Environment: real
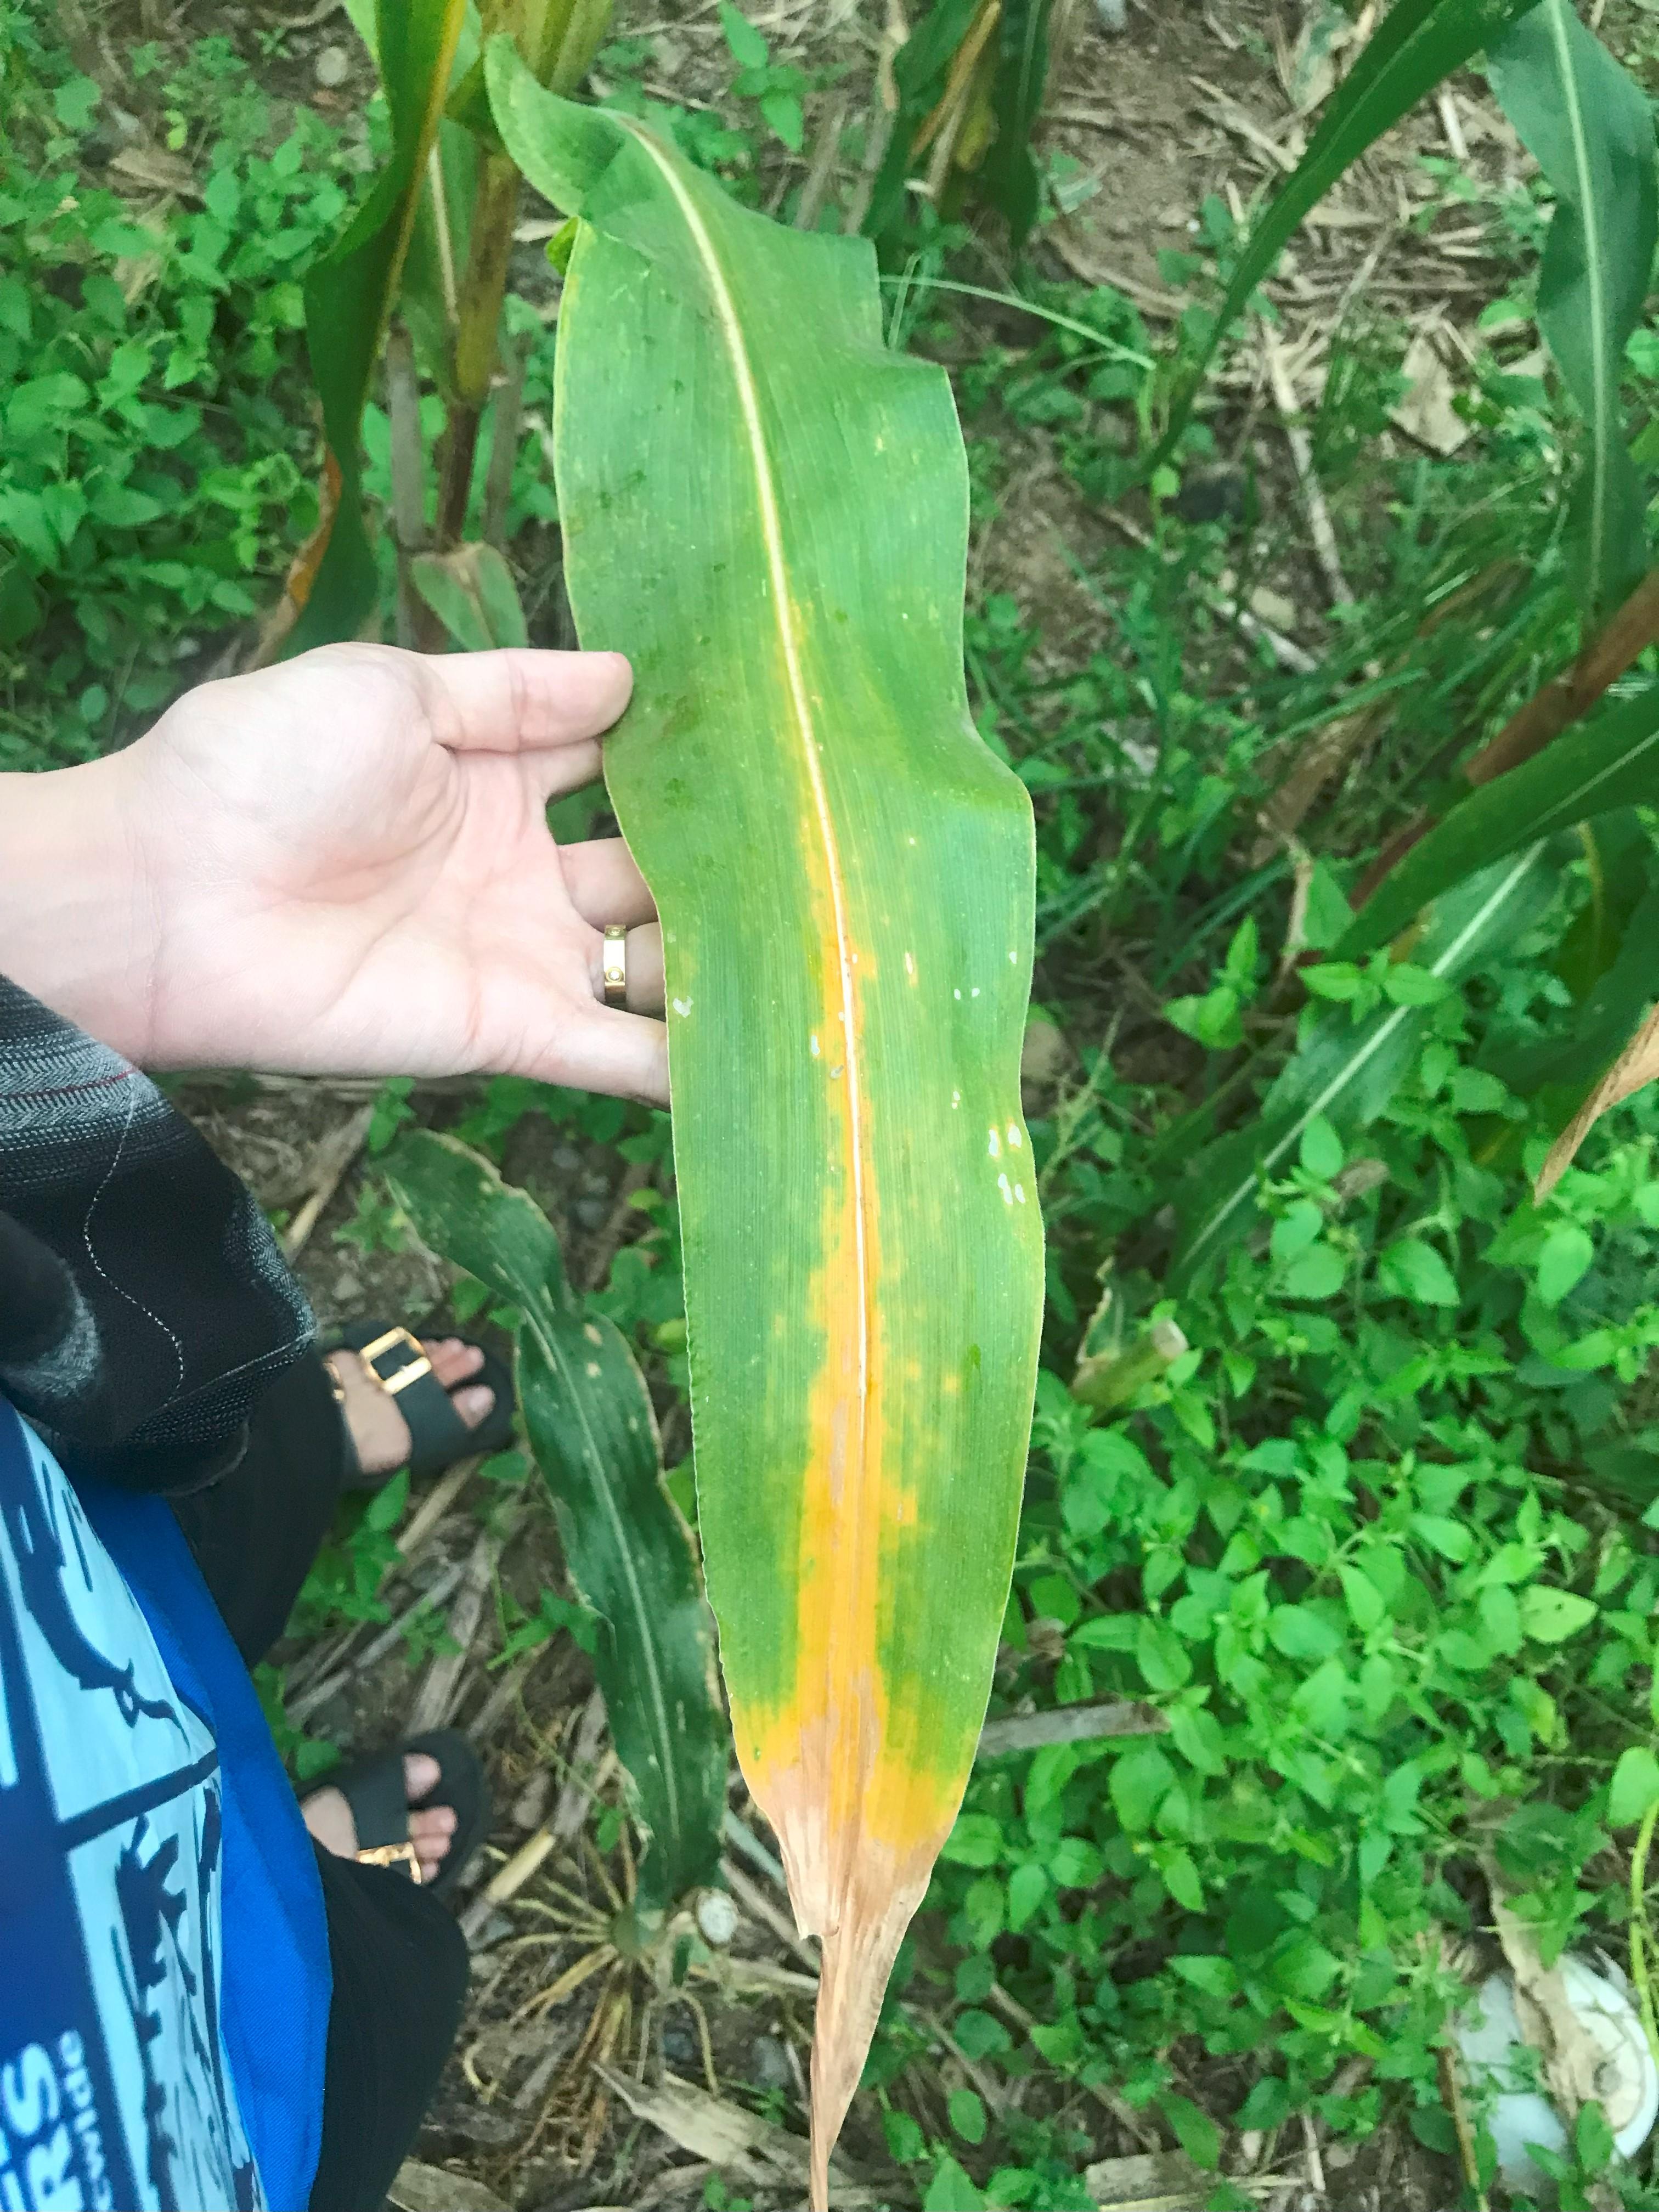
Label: nitrogen_deficiency